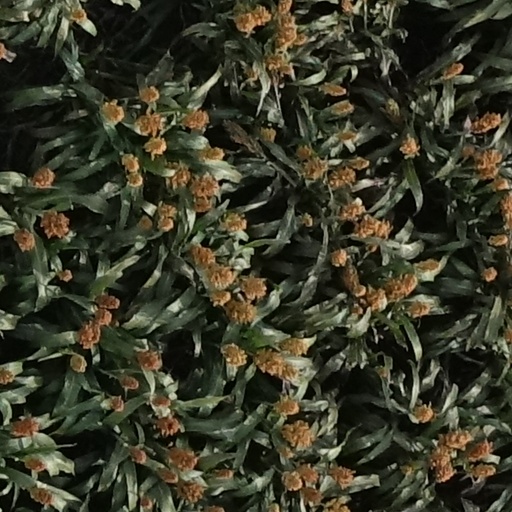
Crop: sorghum